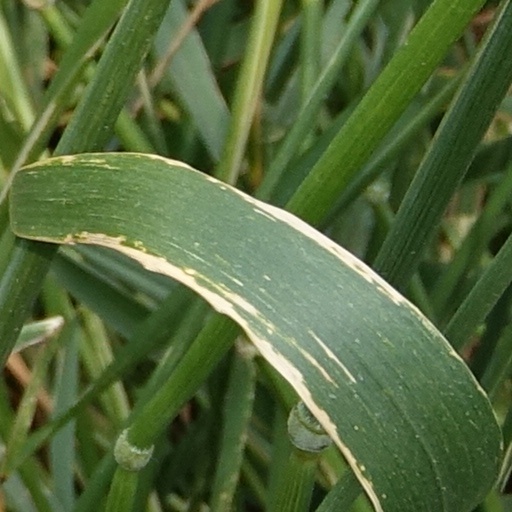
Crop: wheat